Line 1 (Guangzhou Metro)

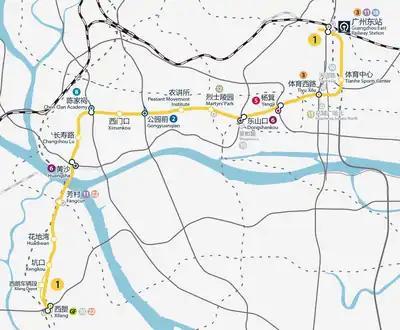
Line 1 drawn to scale.

In order to ensure the continuation of reliable daily operations, there were plans to upgrade the existing aging signaling system of Line 1. According to the tender information, it will be upgraded to a newer version of the Siemens signaling system. In February 2022, Guangzhou Metro decided to use the holidays in March and April to upgrade the catenary, signaling system and other equipment of Line 1. During the 16-day upgrade and renovation period, the two-way traffic of Line 1 was closed 1.5 hours earlier.